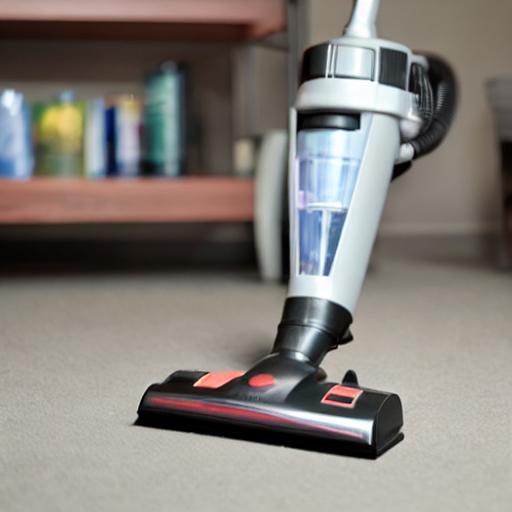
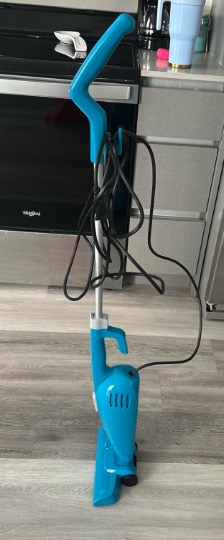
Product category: items_vacuum
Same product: no